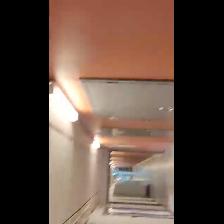
Label: NonHuman